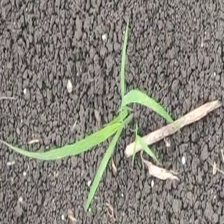
Weed species: Digitaria_SP_(Digitaria Sanguinalis )